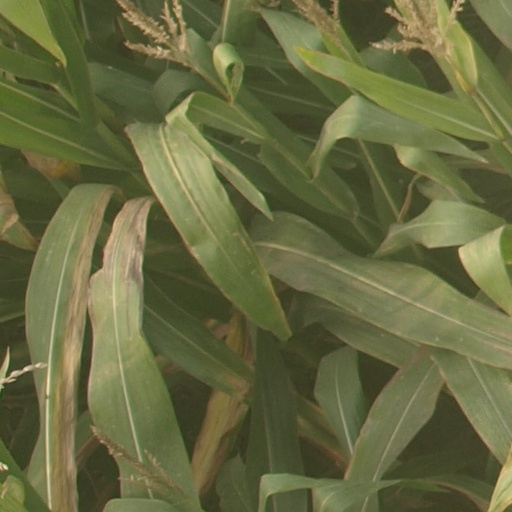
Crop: maize; corn